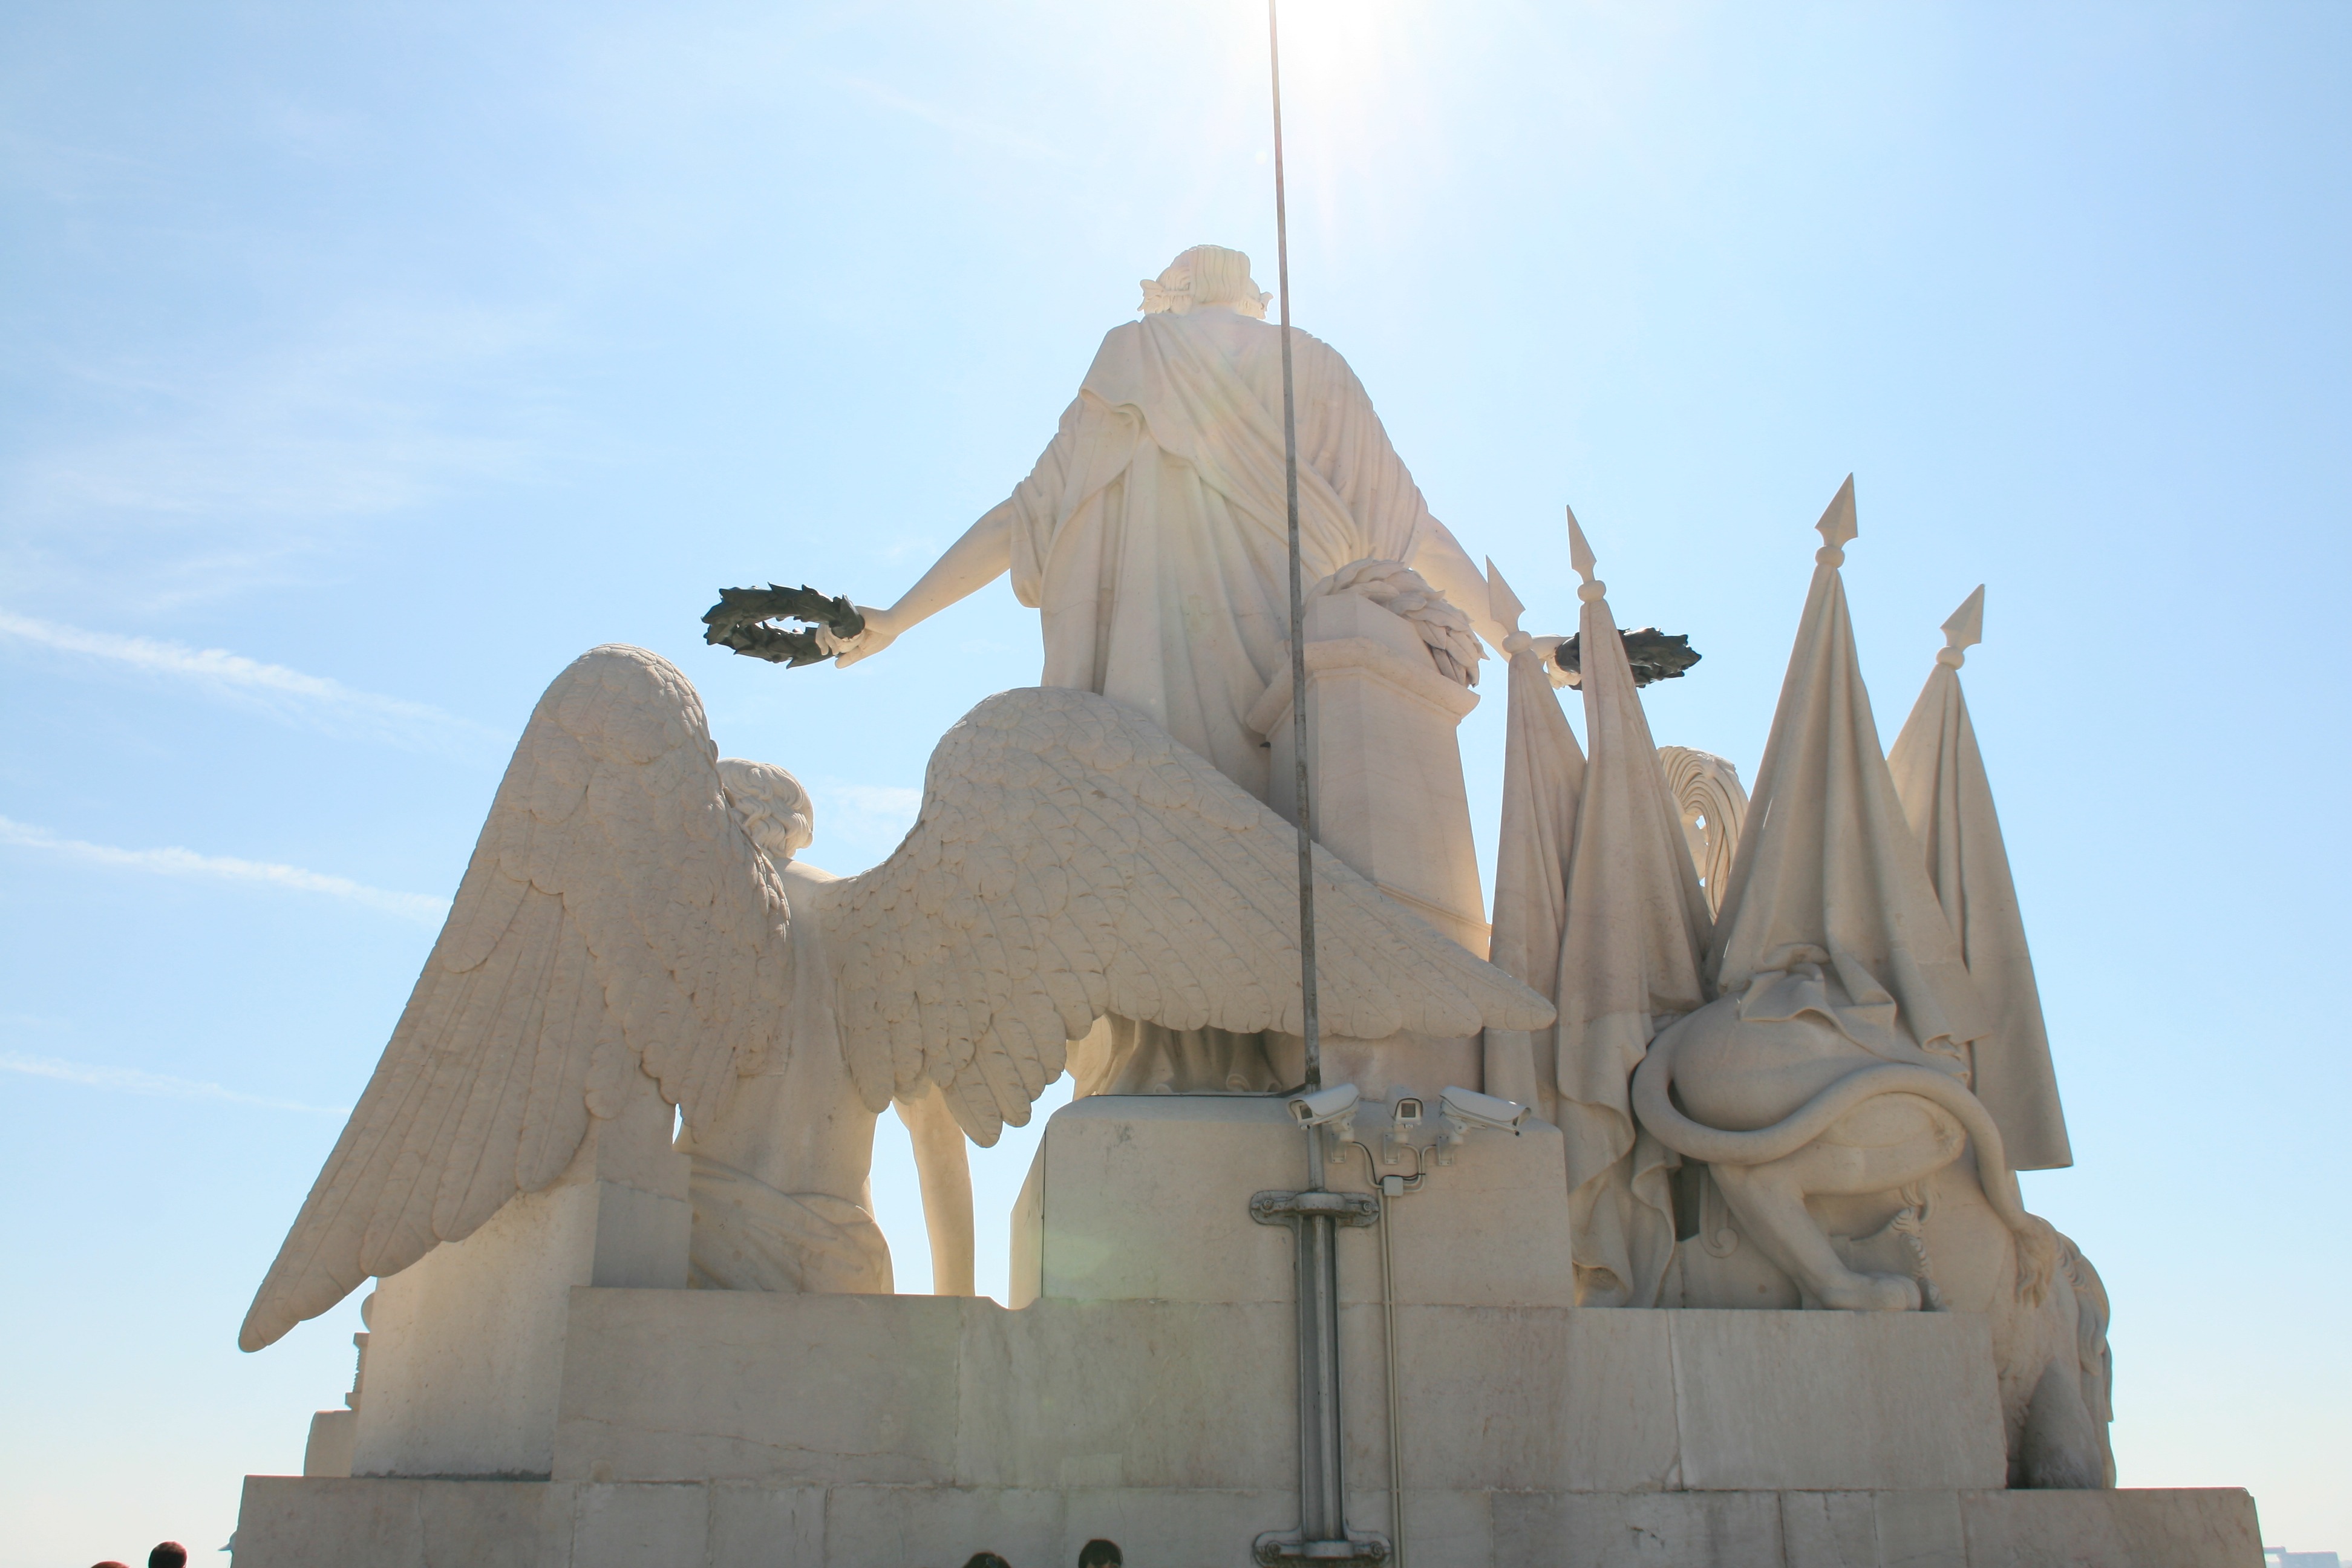
sand, monument, statue, landmark, sculpture, art, temple, portugal, lisbon, ancient history, arch of augusta street